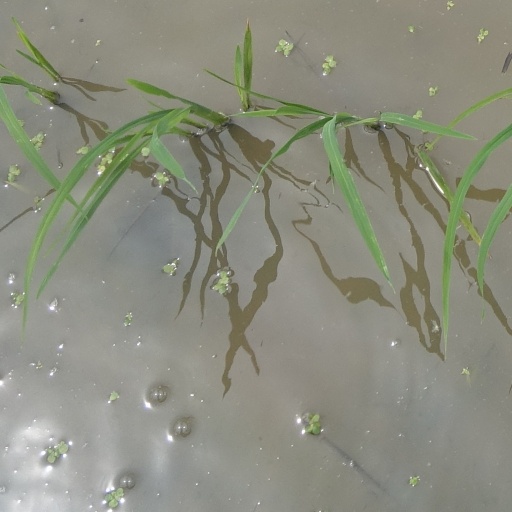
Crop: rice